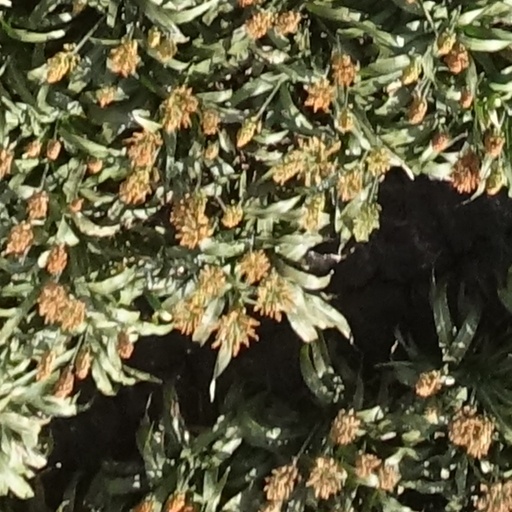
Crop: sorghum